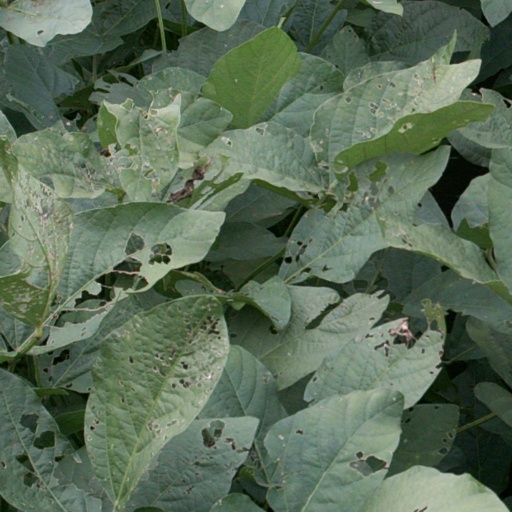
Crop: soybean